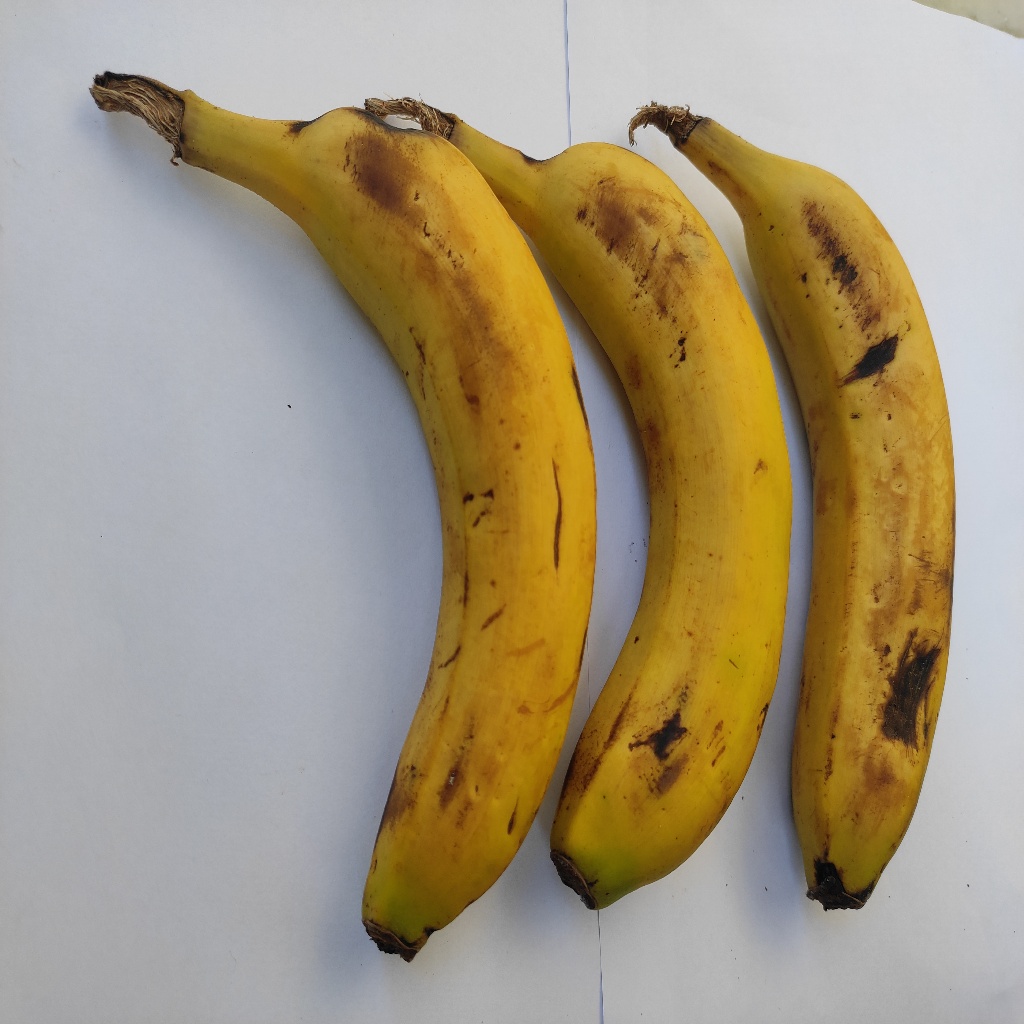
Crop: banana
Quality class: Class_B